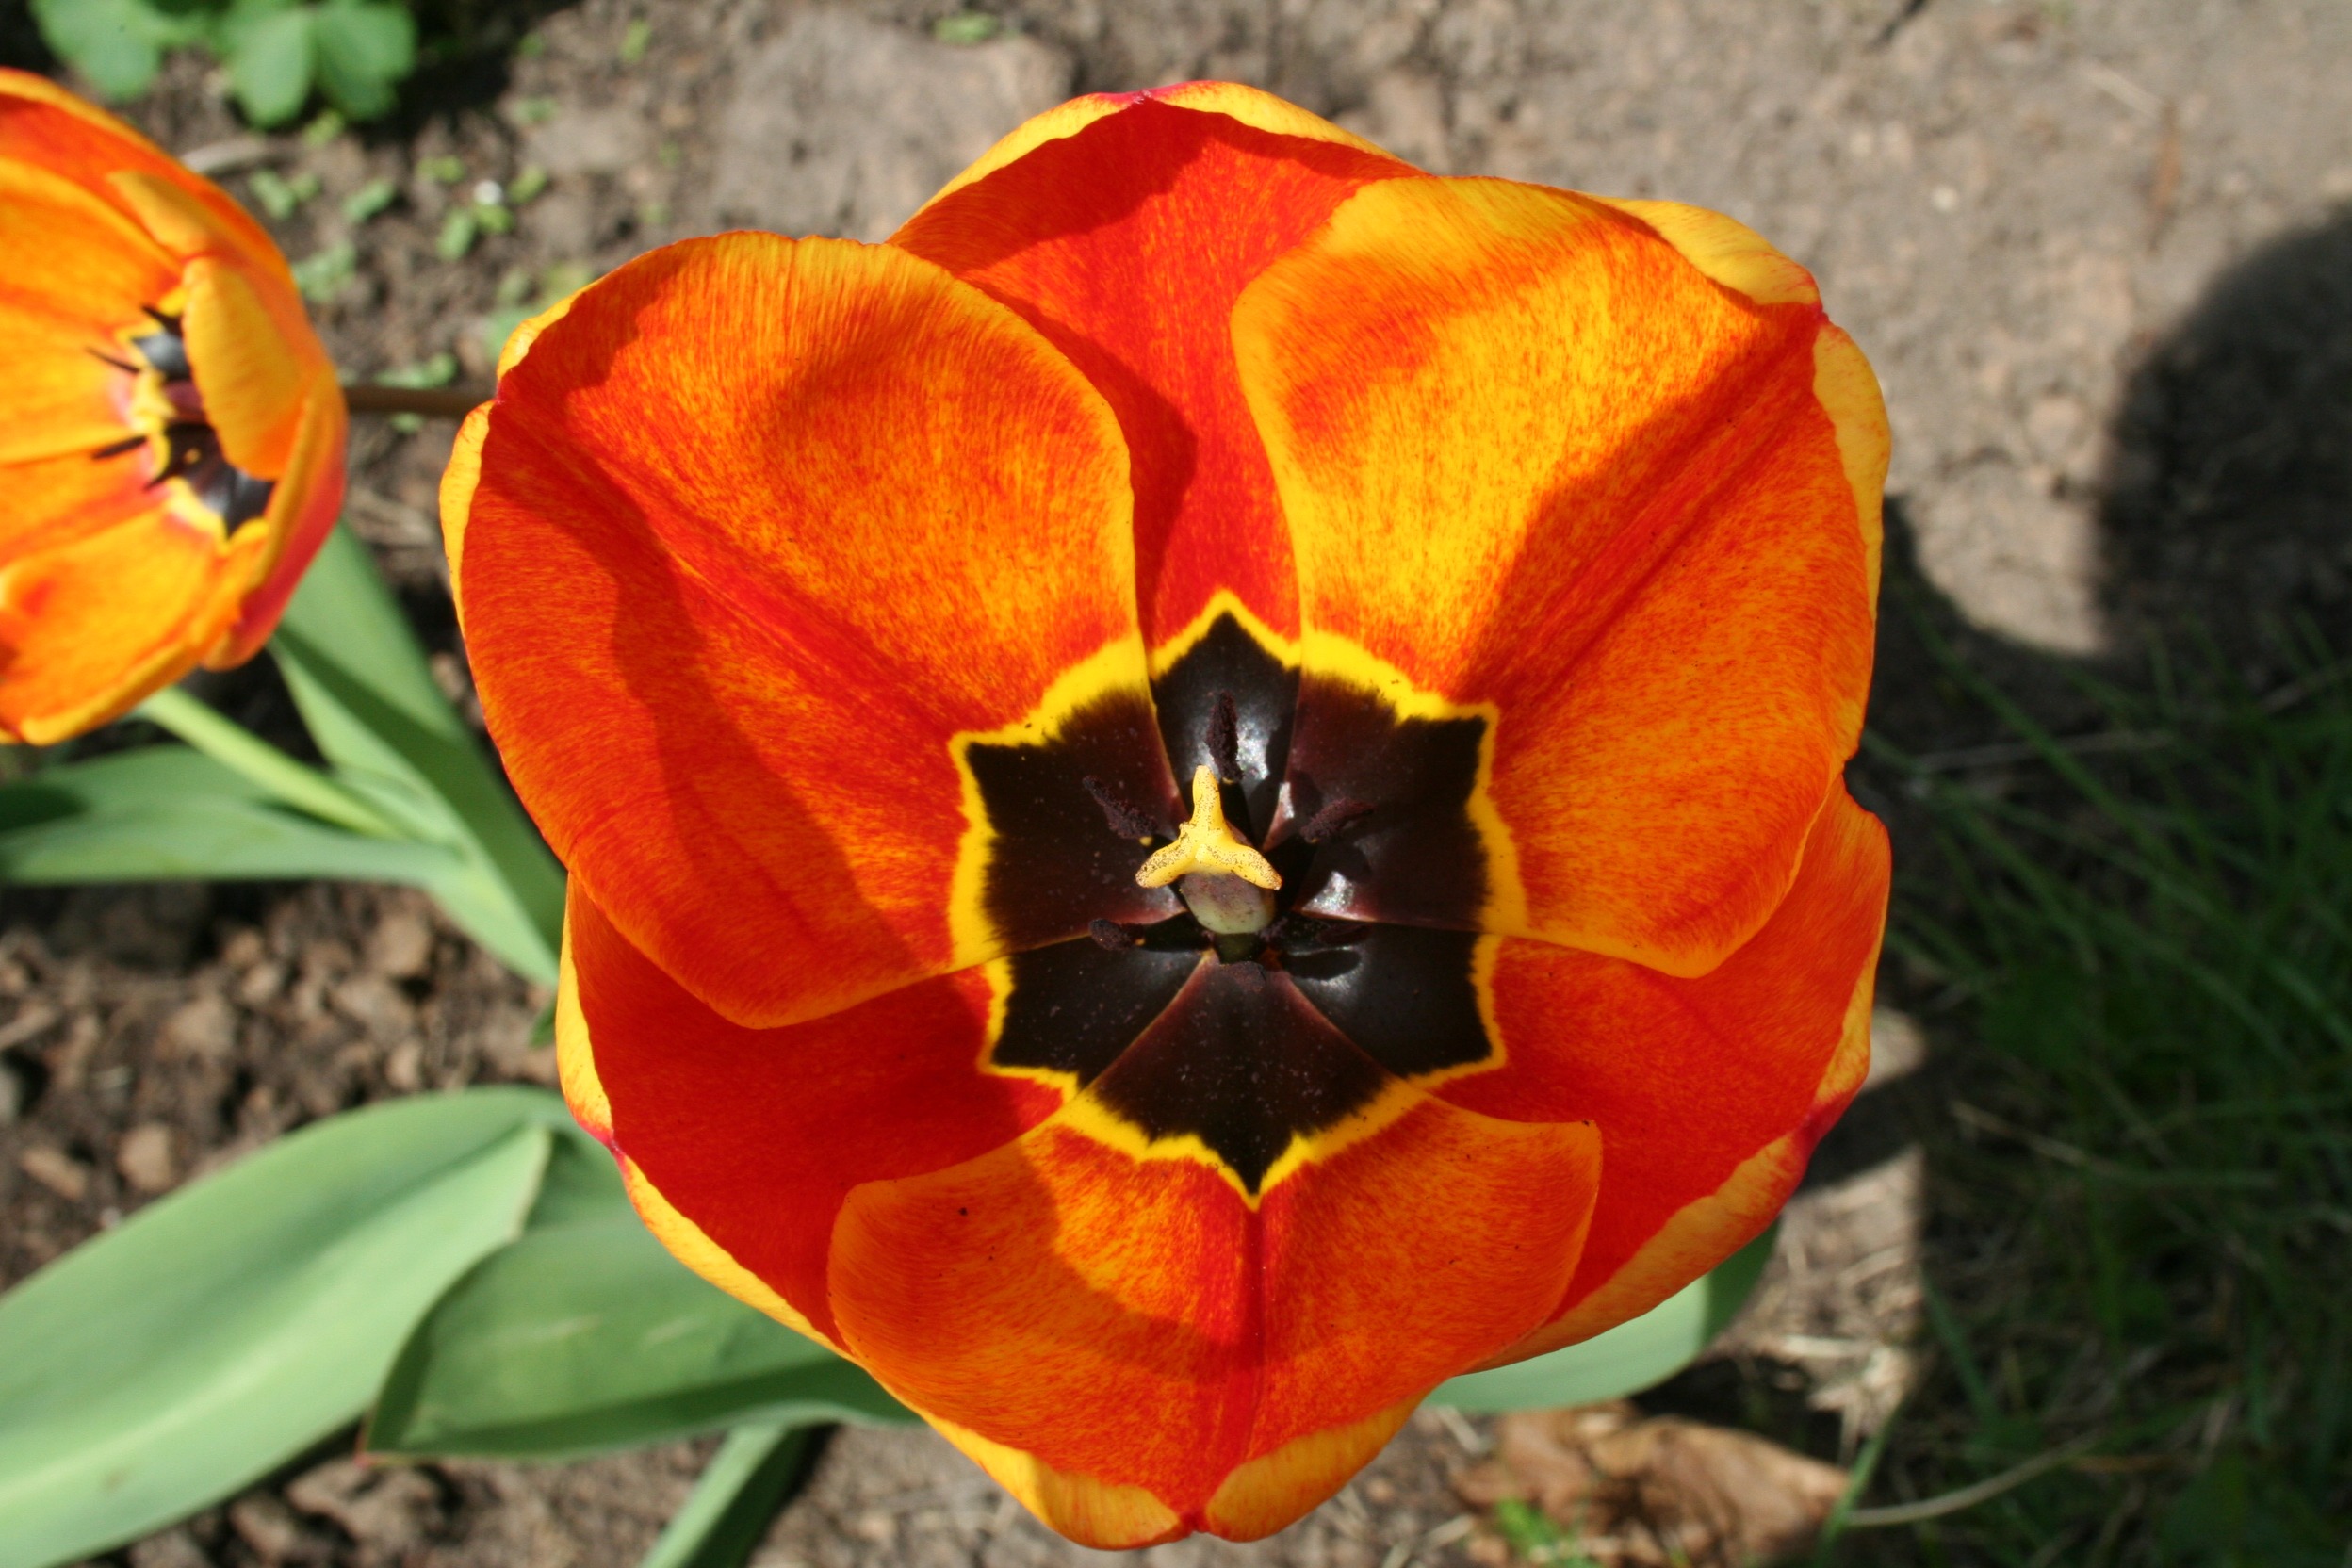
blossom, plant, flower, petal, bloom, tulip, red, botany, yellow, flora, macro photography, flowering plant, land plant